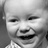
Emotion: happy